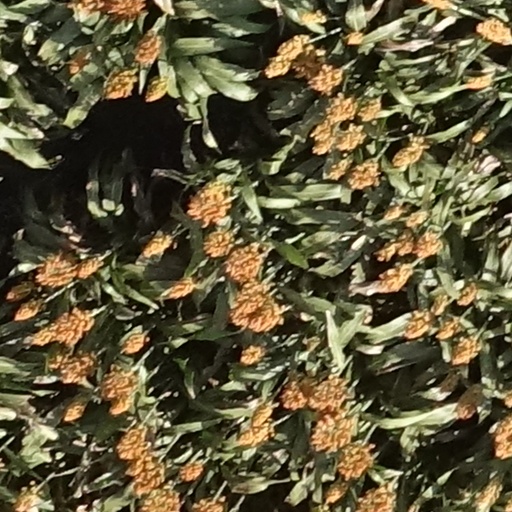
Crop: sorghum